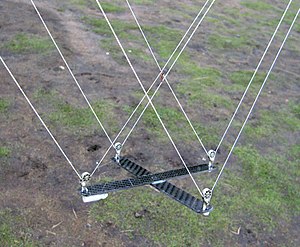
Luftarkæologi / Historien
Et Picavet-kryds der bruges til at stabilisere kamaraet ved kite aerial photography.
Luftarkæologi eller luftfotoarkæologi er studiet af arkæologiske områder fra luften. Som følge af nedgravede bygninger, mure, fyldte grøfter stolpehuller og lignende kan det give forskellige vækstbetingelser for planter og dræning for vand, hvilket kan ses fra luften, mens de ofte ikke er til at se fra jorden.